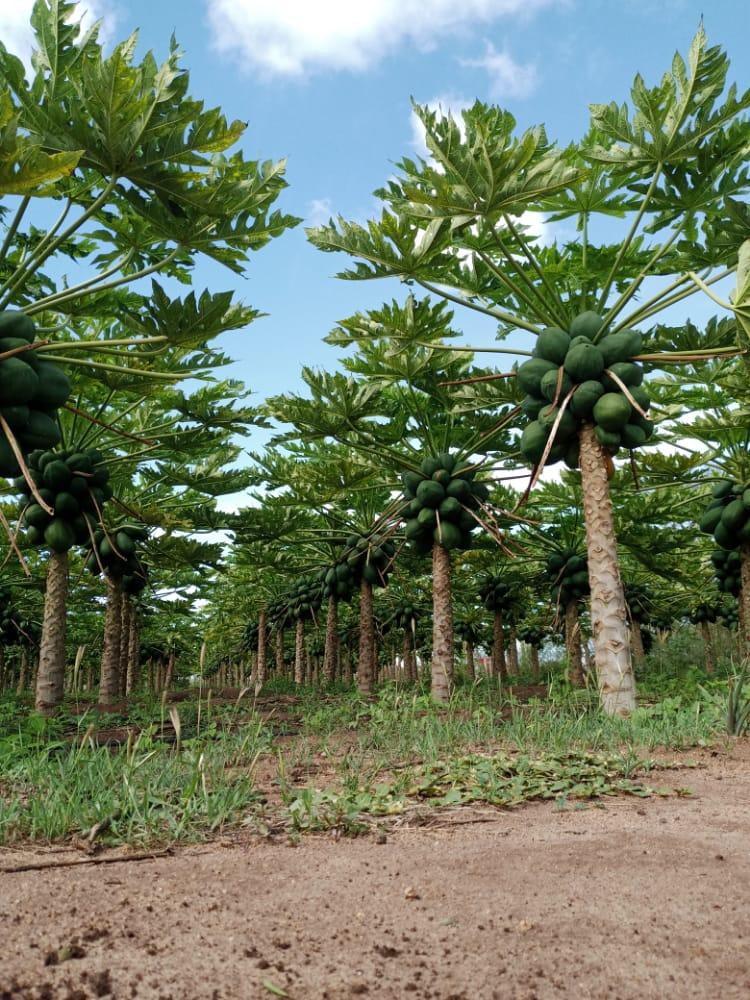
Kilimo cha teknolojia ya kisasa huku mapapai yakiwa yamepandwa kwenye shamba kubwa kwa mstari na yamestawi vizuri, na tayari yametoa matunda yani mapapai.